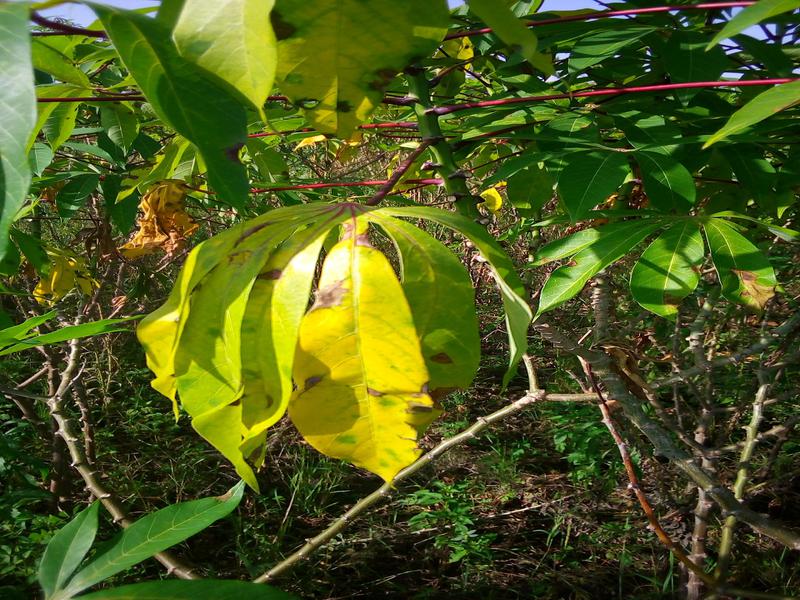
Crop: cassava
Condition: bacterial_blight